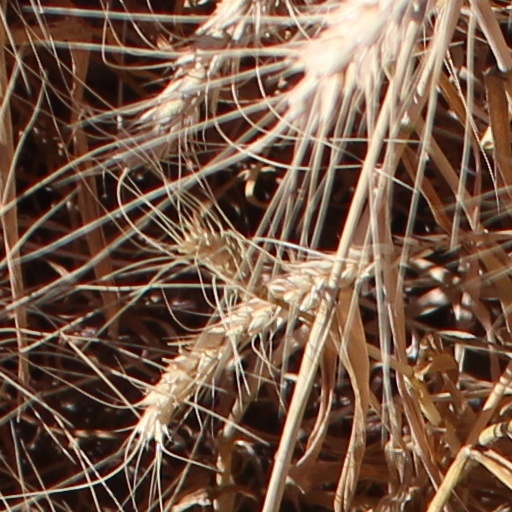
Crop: wheat